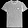
Label: T - shirt / top